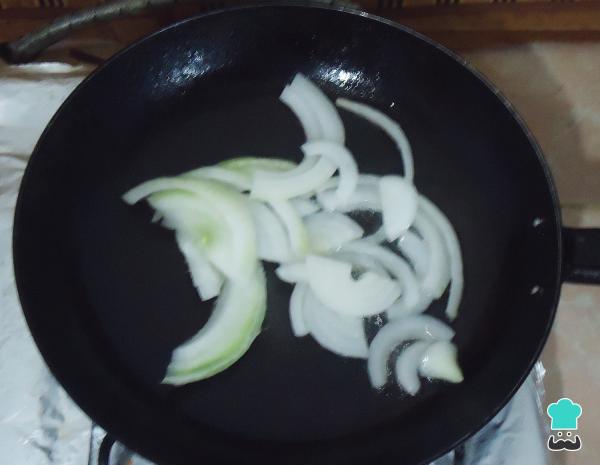
Para comenzar esta receta de bocadillo mexicano, colocamos la cebolla en la sartén con aceite caliente y dejamos que se sofría.Truco: Sabemos que la cebolla está lista cuando cambia su color a un tono transparente.